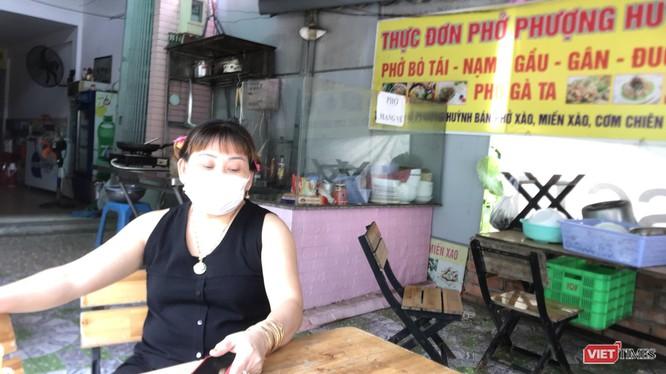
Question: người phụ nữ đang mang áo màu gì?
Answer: đang mang áo màu đen